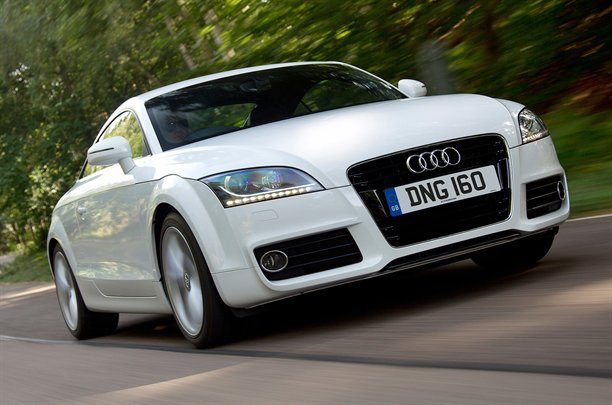
Car model: 2011 Audi TT Hatchback